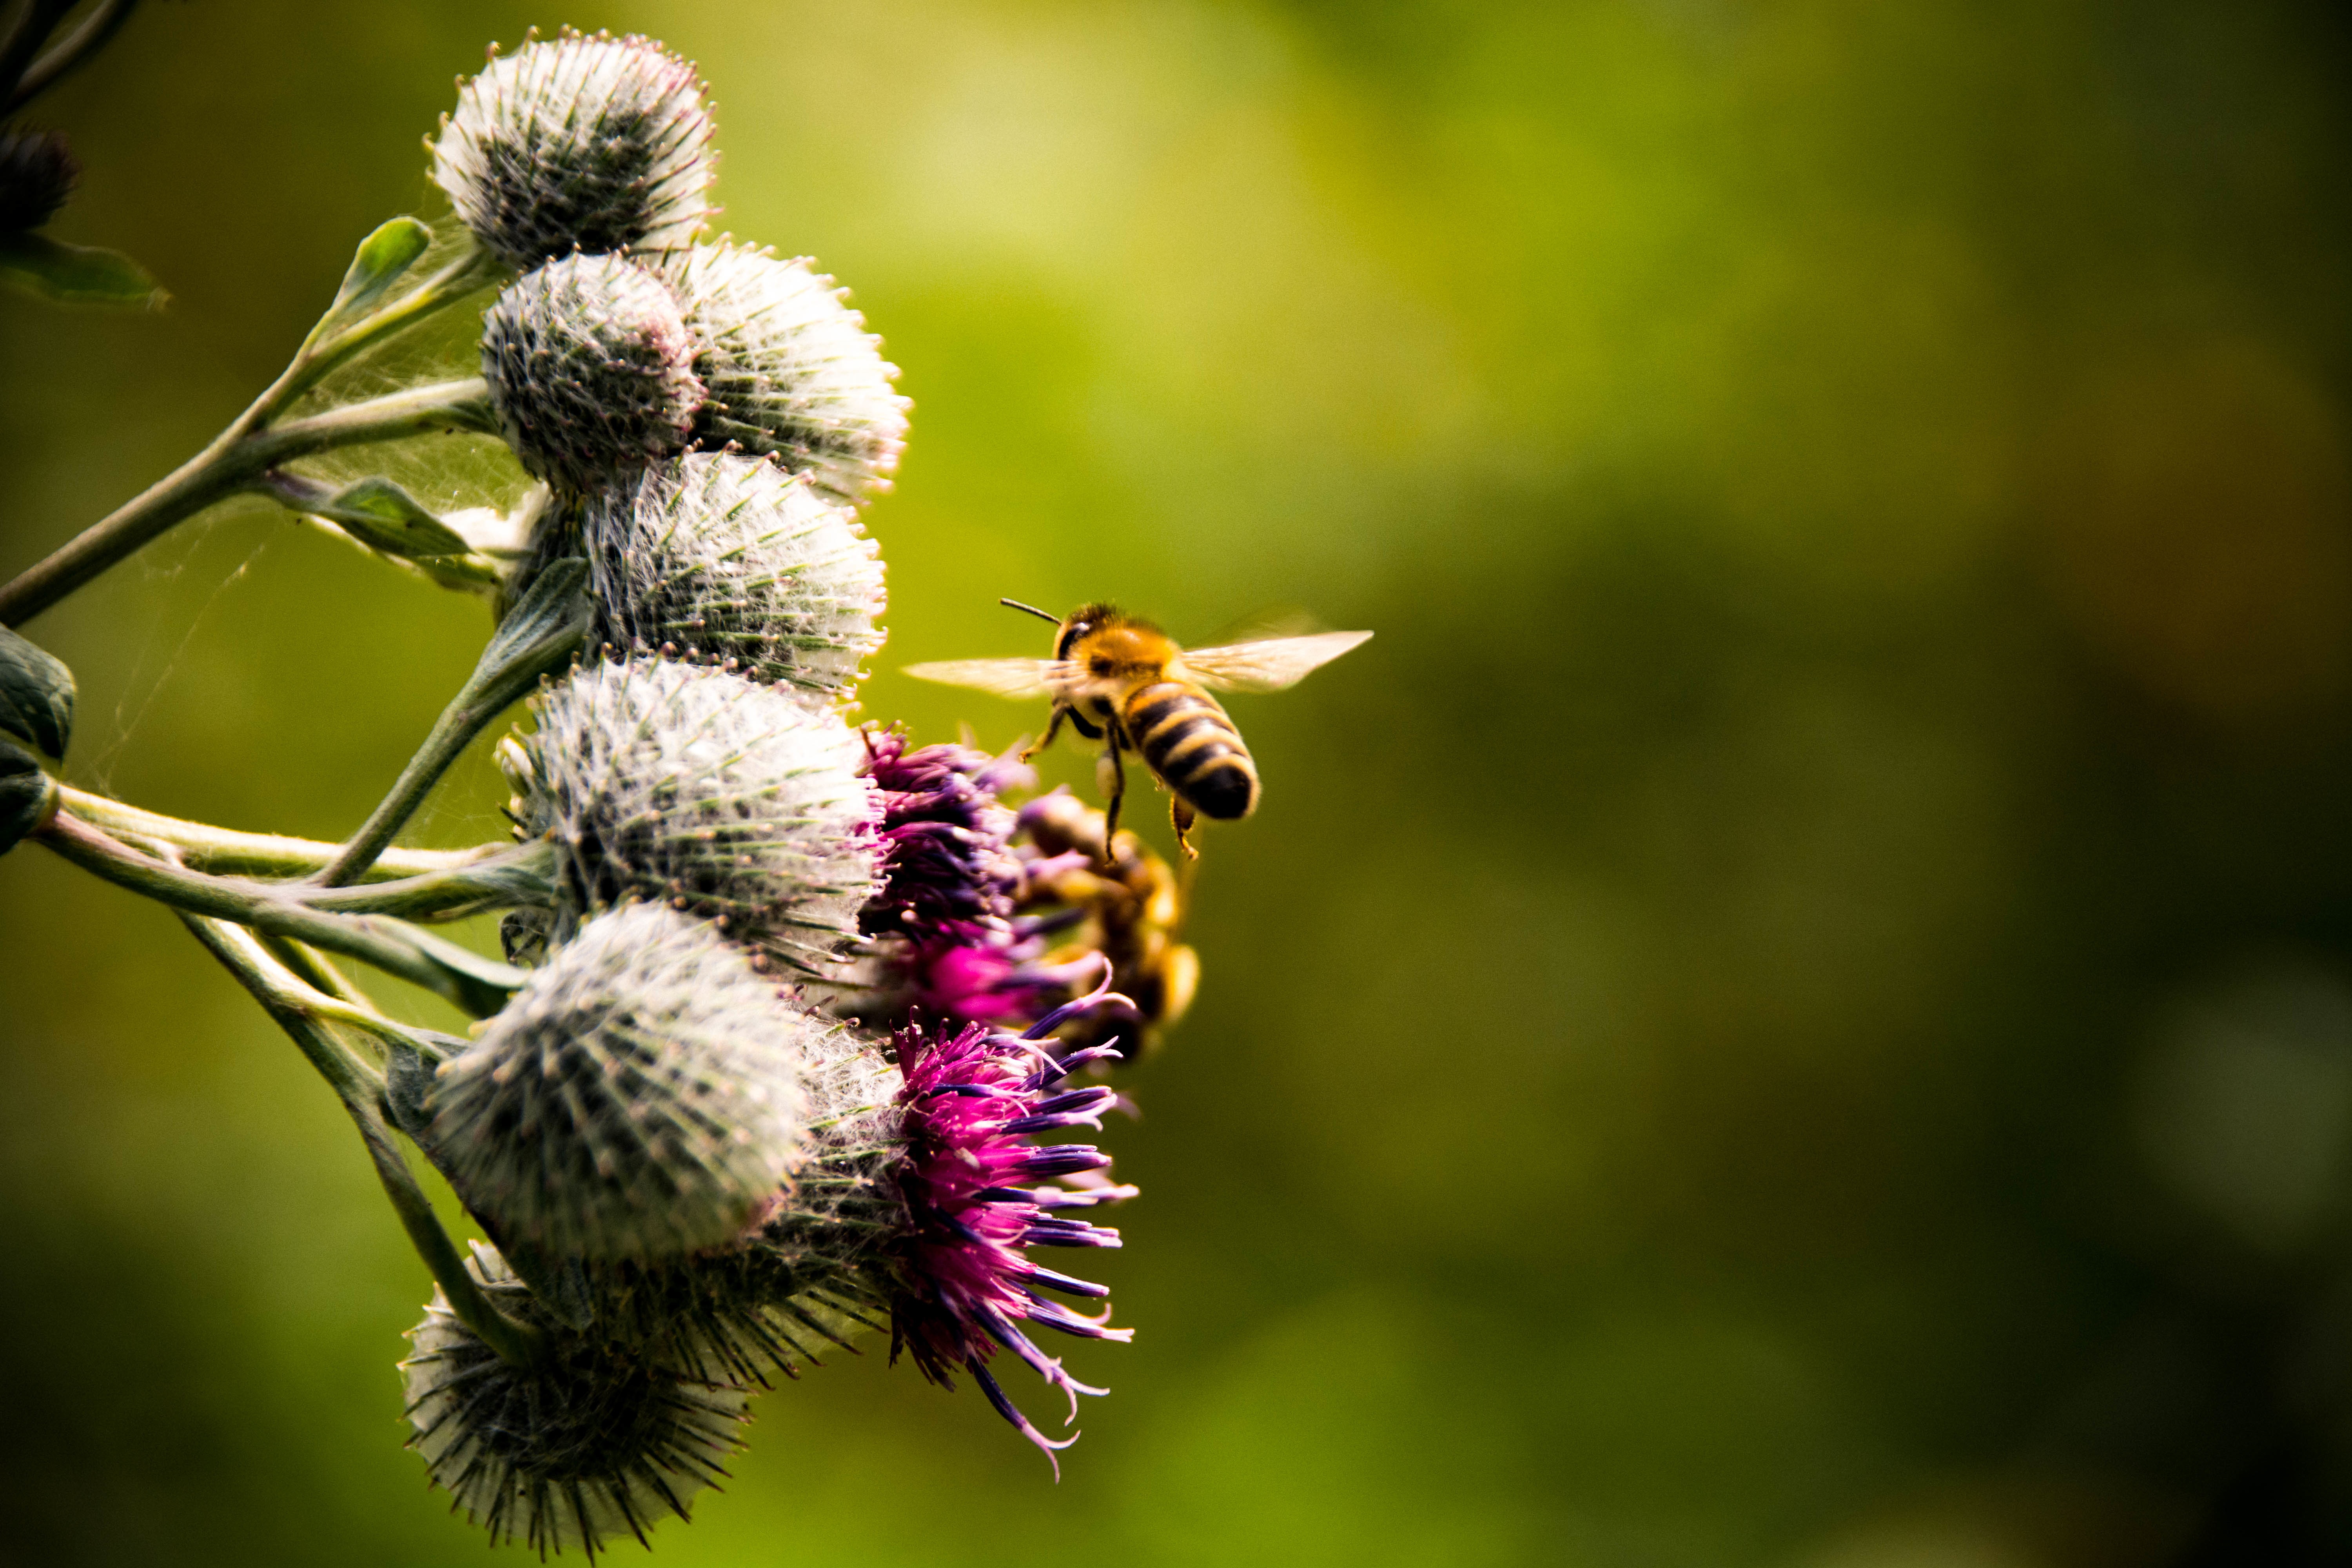
nature, branch, plant, photography, flower, wildlife, pollen, green, insect, botany, flora, fauna, invertebrate, close up, bee, nectar, macro photography, honey bee, plant stem, membrane winged insect, moths and butterflies